A. D. Strickland Store

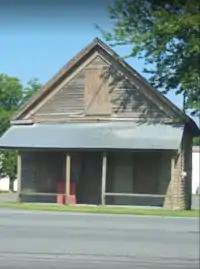

The 130 acre plot of land (that later housed the A. D. Strickland Store) was first owned by Edward F. Dawn starting in 1869. The A. D. Strickland Store was constructed around 1878. The store is a one-story, wood-framed, building and it features a gable-front, a tin roof, a fireplace with chimney, and gable returns on the front and rear facades. By 1870, D.L. King owned the property and at that time it was called, "Dawn's Place". There was a fire in c. 1890, the structure was damaged.